Peter Severin Steenstrup

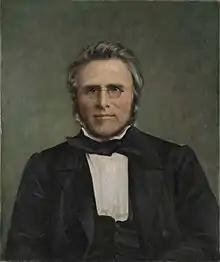
1860 painting of Peter Severin Steenstrup, by Peter Nicolai Arbo

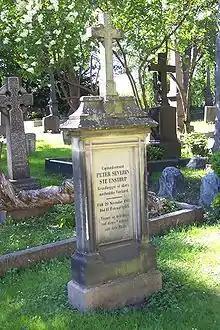
Steenstrup's headstone at the Vår Frelsers gravlund

Peter Severin Steenstrup (29 November 1807 – 17 February 1863) was a Norwegian naval officer and businessperson.